Kimberly García

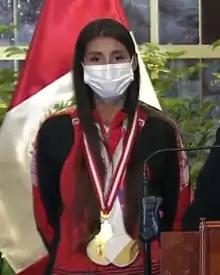

Gabriela Kimberly García León (born 19 October 1993) is a female racewalker from Peru. She won gold medals in the 20 kilometres walk and 35 km walk at the 2022 World Athletics Championships, becoming the first ever Peruvian world medallist and the first Latin American to earn two titles at the same World Athletics Championships. García is the South American record holder for the longer event.